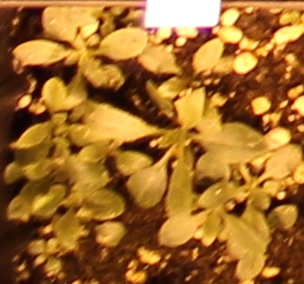
Label: Horseweed